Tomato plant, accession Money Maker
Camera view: horizontal (90 deg, fisheye); turntable rotation: 270 degrees
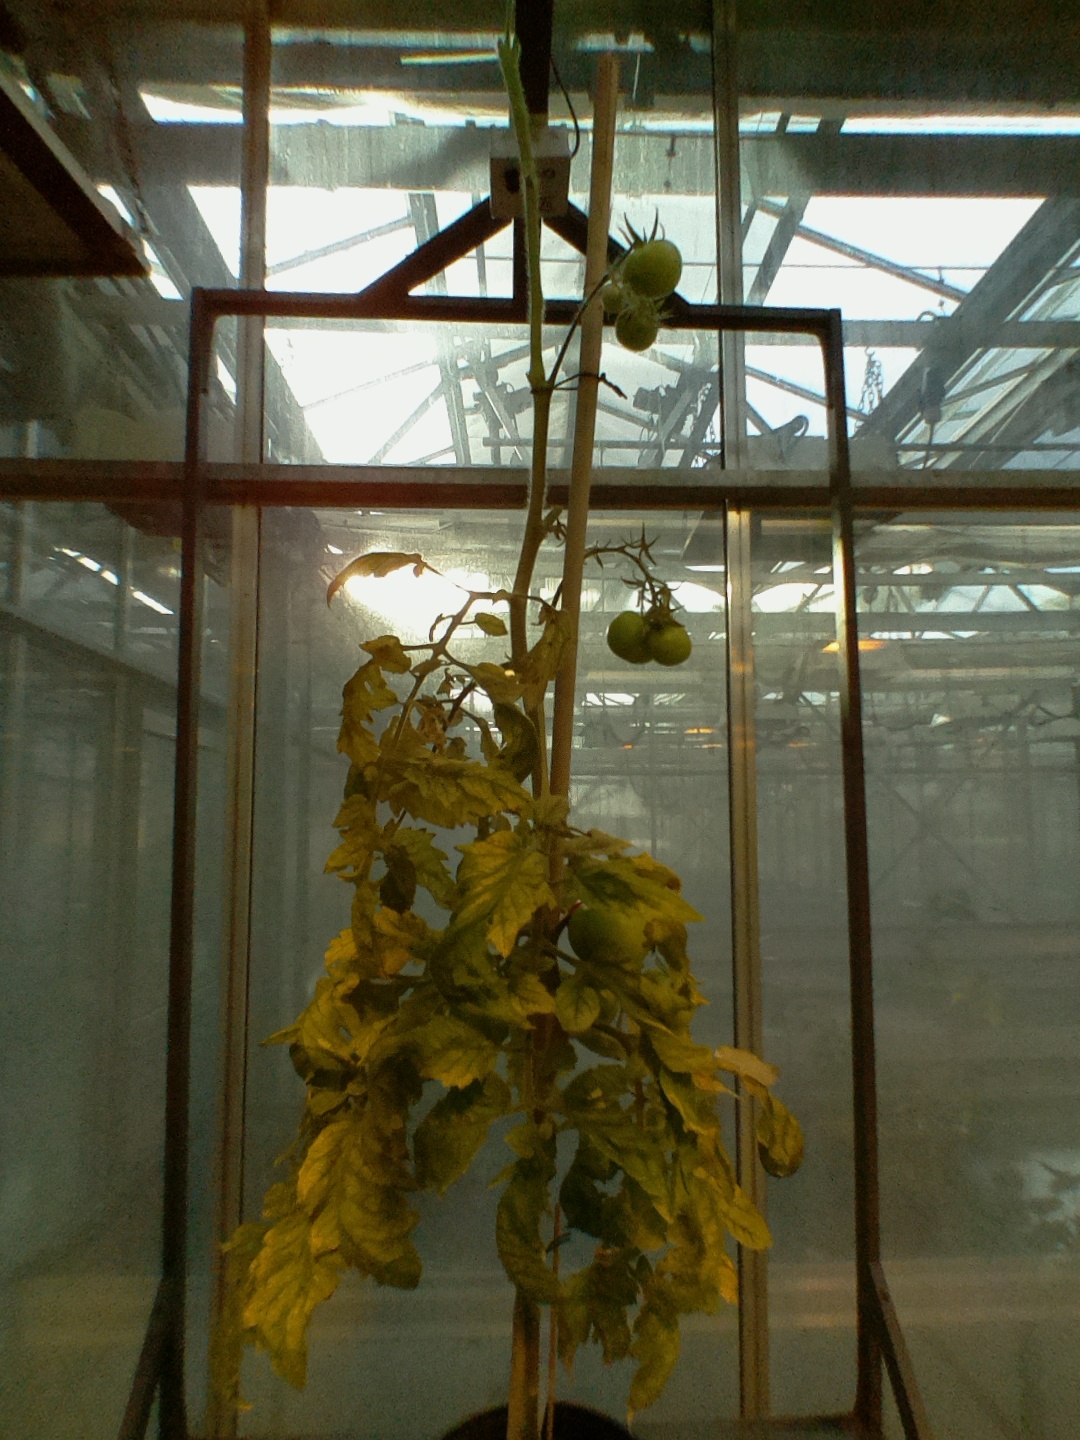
BBCH growth stage 81: 10%-20% of fruits show typical fully ripe color